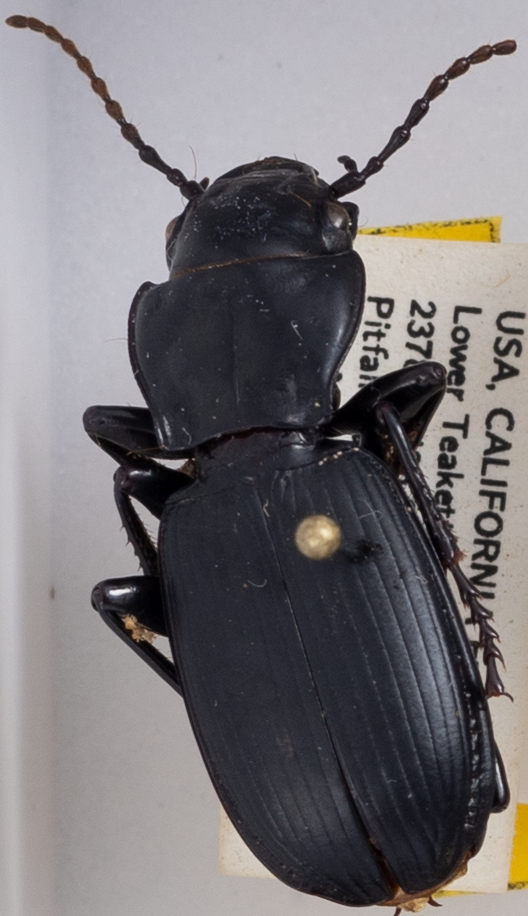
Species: Pterostichus lama
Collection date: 2019-08-05
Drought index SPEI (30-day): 0.746
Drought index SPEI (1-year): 0.54
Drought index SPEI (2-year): -0.03